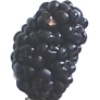
Label: Mulberry 1